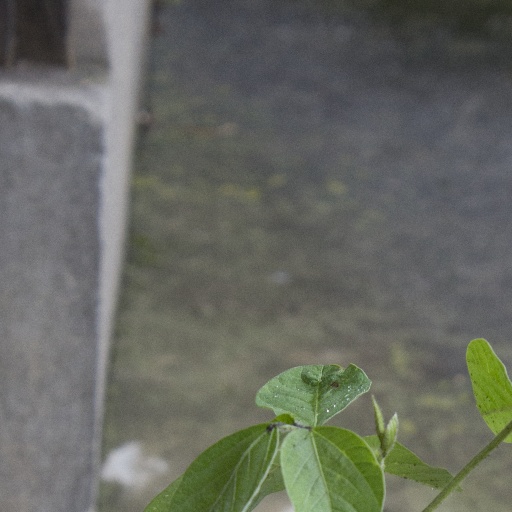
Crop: soybean